Fort Oranje (Sint Eustatius)

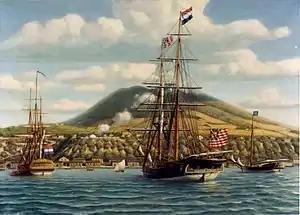
Painting (by Phillips Melville) depicting "Andrew Doria" receiving salute from the Fort Oranje.

It was from Fort Oranje that the famous First Salute was fired on November 16, 1776. Dutch governor Johannes de Graaff had the fort's cannons return‌ ‌a‌ ‌salute‌‌ of 11 shots ‌to‌ ‌the "USS Andrew Doria""," which had entered the island's harbor. The ship was flying the new Continental Union Flag, as the American thirteen colonies had just declared their independence from the British. Many interpreted the salute as the first recognition by a foreign power of America's independence. It was one of the reasons for the Fourth Anglo-Dutch War (1780-1784).